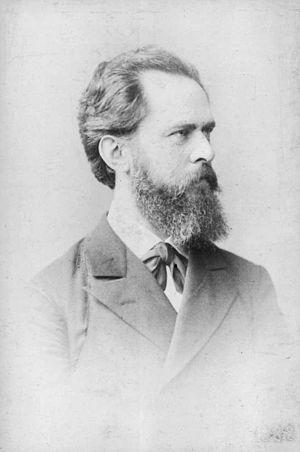
Bruno Zwintscher, né le 15 mai 1838 à Ziegenhain et mort le 4 mars 1905 à Oberlößnitz, est un pianiste et pédagogue allemand.